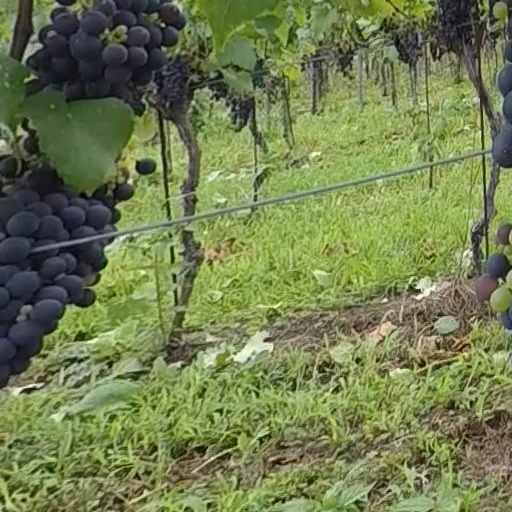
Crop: grape